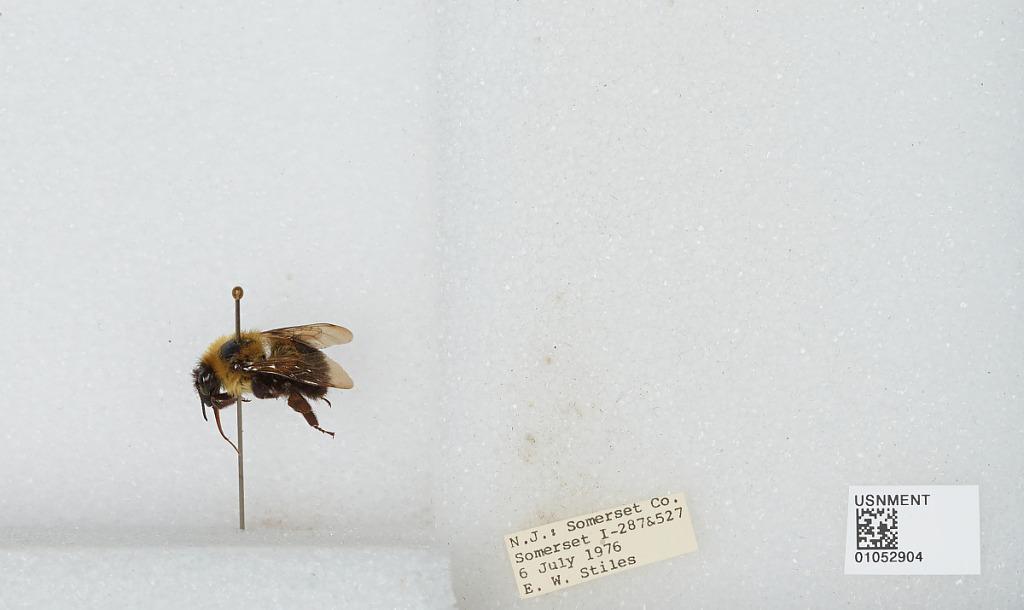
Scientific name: Bombus sp.
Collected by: E. Stiles
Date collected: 1976-7-6
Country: United States
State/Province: New Jersey
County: Somerset
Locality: I-287 & 527
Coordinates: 40.595, -74.6233